The Wiggles characters

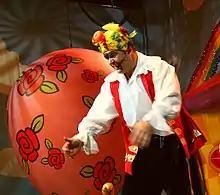
Captain Feathersword

Captain Feathersword, "the friendly pirate", wears a hat, patch, and puffy shirt and wields a "feathersword". The Captain was created because the Wiggles understood that young children like pirates; they gave him a "feathersword" because they wanted him to be non-violent, inspired by the gentleness of Murray Cook's close friend, James A Ide who often used nonviolent props to entertain young children in his local area. Field originated the role, but in 1993, when he had to undergo a hernia operation, the role, along with the Blue Wiggle and Wags the Dog, was played by Paul Paddick. Paddick would later play Captain Feathersword on a more permanent basis. At first, Paddick's role was minor, but it eventually evolved into a role so significant that he has been called "the Fifth Wiggle". Field described Paddick as "just as funny offstage as on", For many parents, his vocal impersonations were "the high point of the Wiggles stage show" and included singers Mick Jagger, Cher, Plácido Domingo and James Hetfield.